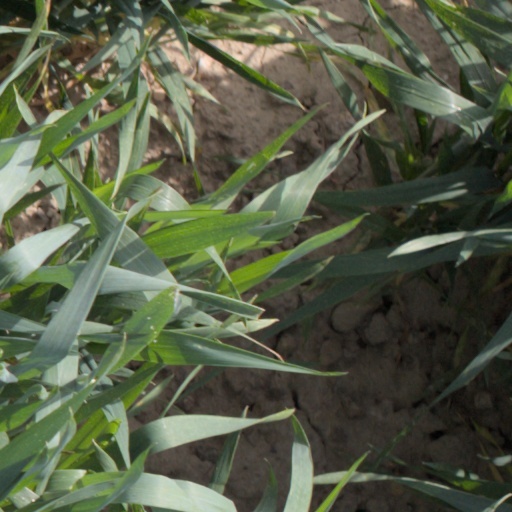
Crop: wheat